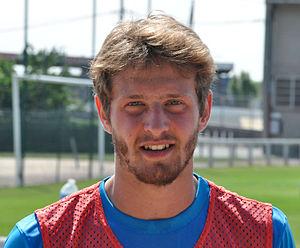
fr:Damien Marcq joueur de foot français
Damien Marcq, né le 8 décembre 1988 à Boulogne-sur-Mer, est un footballeur français évoluant au poste de milieu de terrain au SV Zulte-Waregem en Belgique.